State Highway 23 (New Zealand)

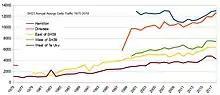

Average annual daily traffic records taken by the NZ Transport Agency measures the volume of traffic is measured at roughly 13,000 vehicles per day near the eastern terminus while at km 32 closer to Raglan the AADT is measured at roughly 4500 vehicles per day. SH 23 is classified by the NZTA as a primary collector highway as per the One Network Road Classification.